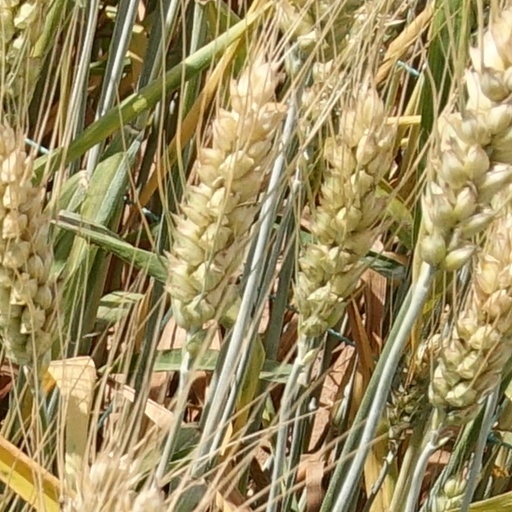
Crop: wheat